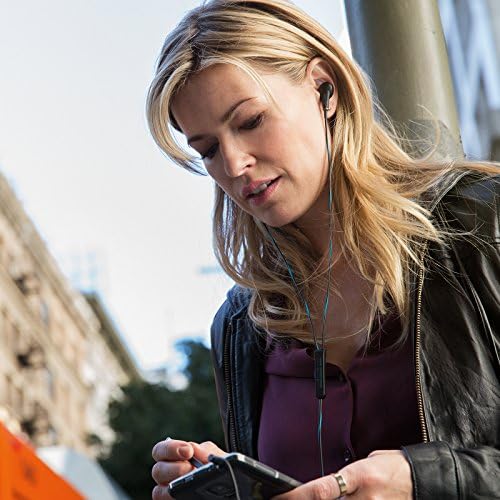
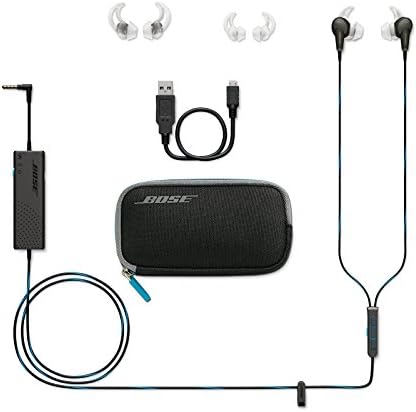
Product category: headphones
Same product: yes